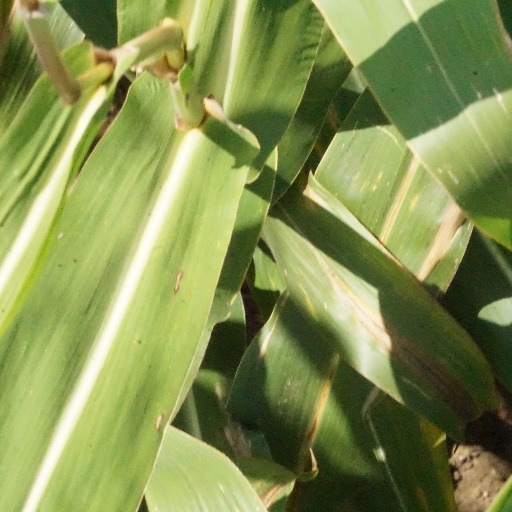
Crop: maize; corn